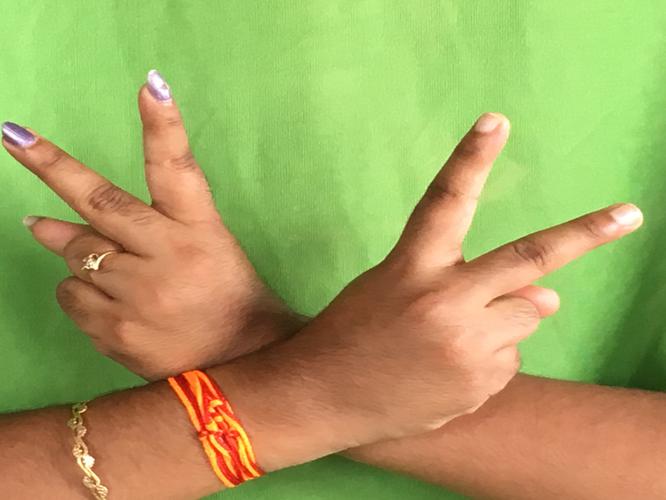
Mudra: Kartariswastika
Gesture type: double_hand